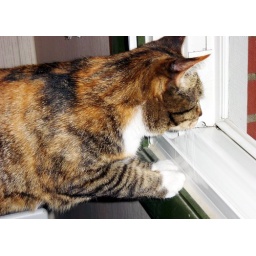
On the computer in the den, looking out the window at the birds and squirrels. Taken by Edgar.